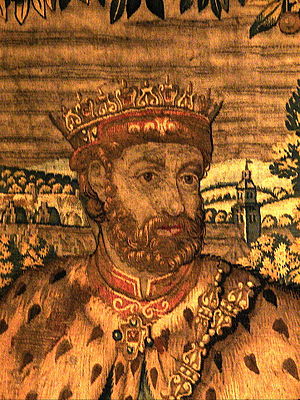
Kongerækken / Den regerende danske monarks afstamning / Monarker som den regerende kongefamile ikke nedstammer fra
Fra 1909 til 2018 var der enkelte medlemmer af den kongelige familie i Danmark, der kunne påvise at være efterkommere af Christoffer II.
Kongerækken, forstået som den danske kongerække, er en liste over Danmarks regenter gennem tiderne.